George Malcolm Fox

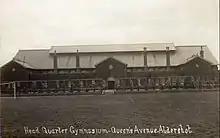
The Headquarters Gymnasium (1894) renamed Fox Gymnasium in the 1940s

In 1900 he retired with the rank of Colonel. He was temporarily Inspector of Gymnasia from 1900 to 1902 during his retirement while Lieutenant-Colonel J. Scott Napier, the then holder of the post was employed in South Africa during the Boer War. In 1903 he was seconded to the Board Of Education as the Chief Inspector of Physical Training. He was a member of the Bartitsu Club.